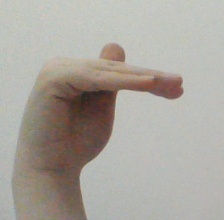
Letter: khaa